Volatility (chemistry)

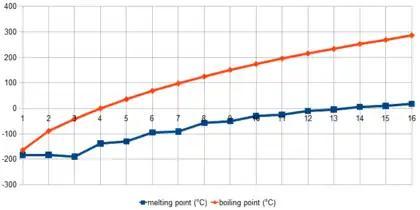
Normal boiling point (red) and melting point (blue) of linear alkanes vs. number of carbon atoms.

An important factor influencing a substance's volatility is the strength of the interactions between its molecules. Attractive forces between molecules are what holds materials together, and materials with stronger intermolecular forces, such as most solids, are typically not very volatile. Ethanol and dimethyl ether, two chemicals with the same formula (CHO), have different volatilities due to the different interactions that occur between their molecules in the liquid phase: ethanol molecules are capable of hydrogen bonding while dimethyl ether molecules are not. The result in an overall stronger attractive force between the ethanol molecules, making it the less volatile substance of the two.